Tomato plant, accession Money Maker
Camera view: bottom (45 deg); turntable rotation: 330 degrees
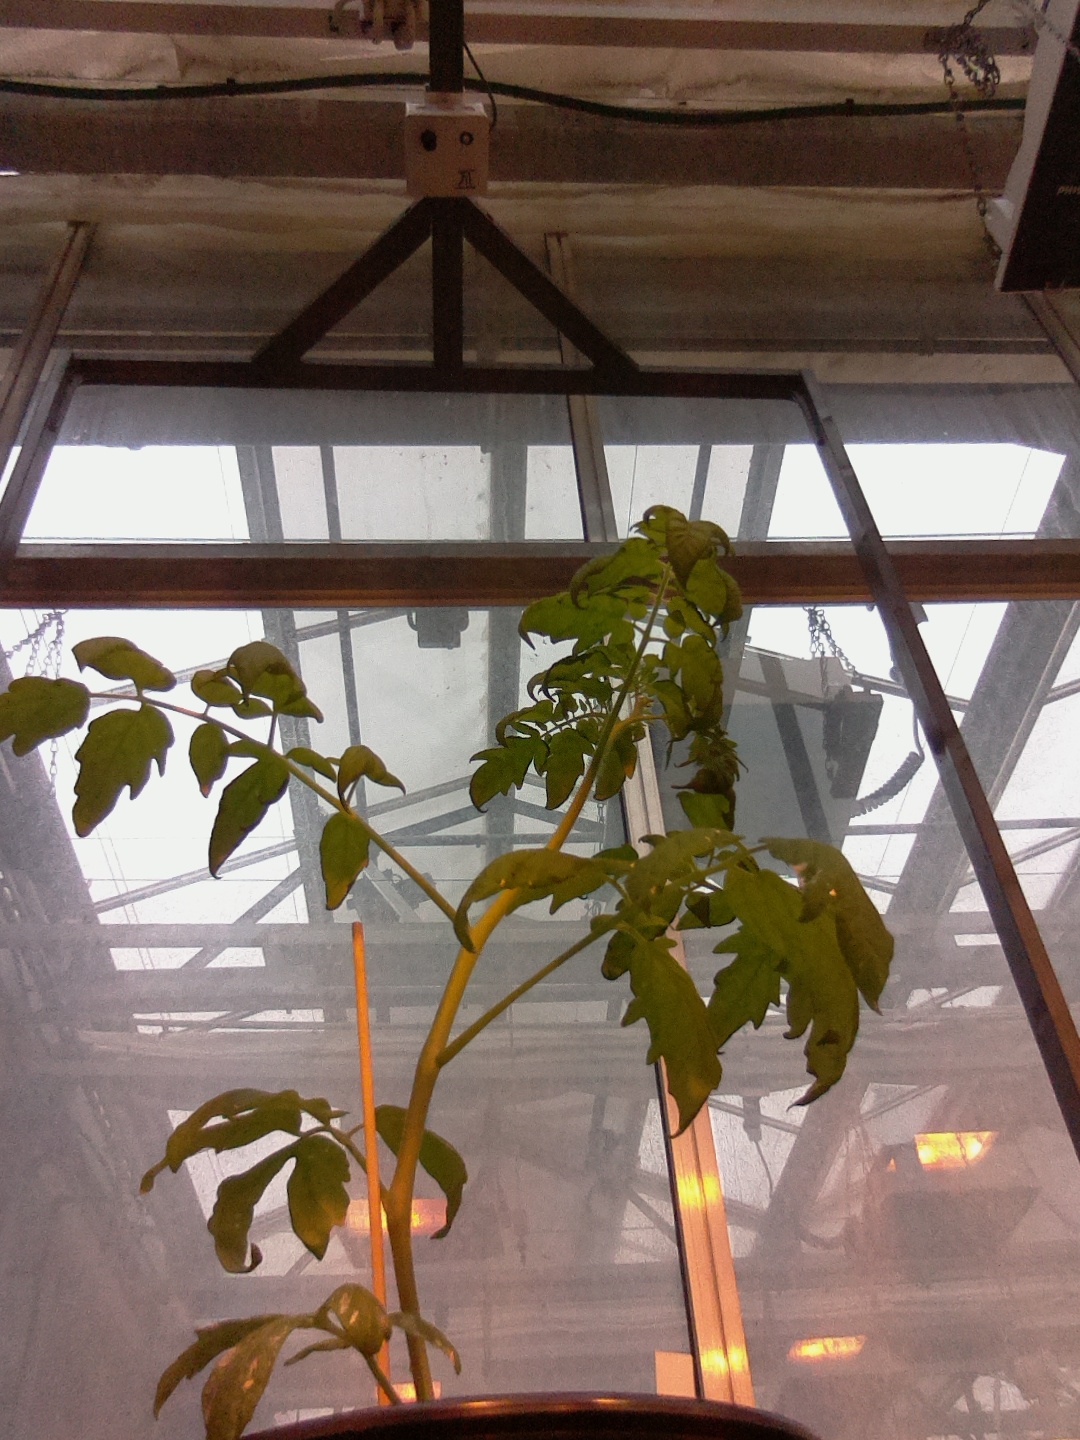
BBCH growth stage 14: 8 of true leaves visible